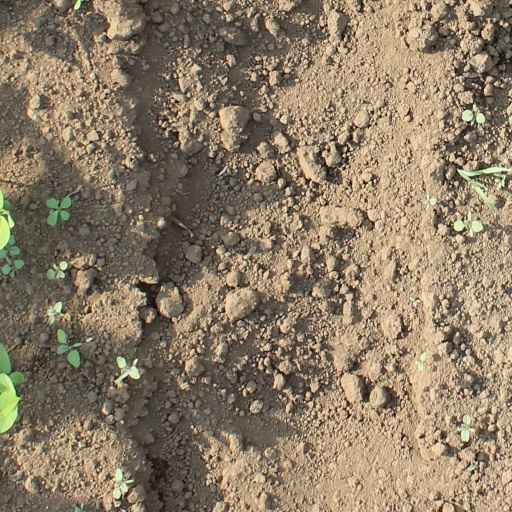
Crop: soybean